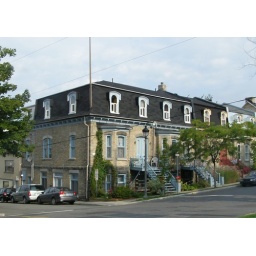
A house in Levis, on the main street to the Ferry. Probably built in the 19th Century